Hard infrastructure

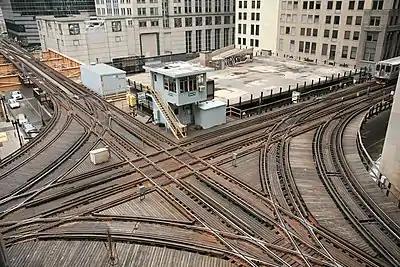
Chicago Transit Authority signal tower 18 on the Chicago 'L'

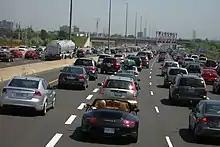
Highway 401 in Toronto, the busiest highway in North America

Hard infrastructure, also known as tangible or built infrastructure, is the physical infrastructure of roads, bridges, tunnels, railways, airports, ports, and harbors, among others, as opposed to the soft infrastructure or "intangible infrastructure of human capital in the form of education, research, health and social services and "institutional infrastructure" in the form of legal, economic and social systems.